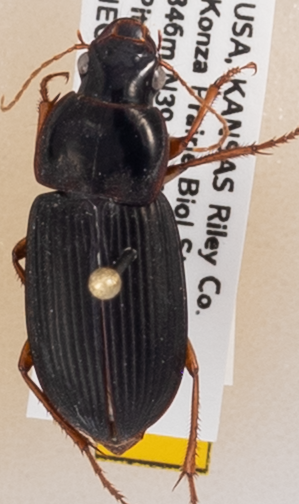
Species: Harpalus pensylvanicus
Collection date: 2019-08-14
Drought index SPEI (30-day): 0.514
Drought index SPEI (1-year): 2.09
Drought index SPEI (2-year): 0.728